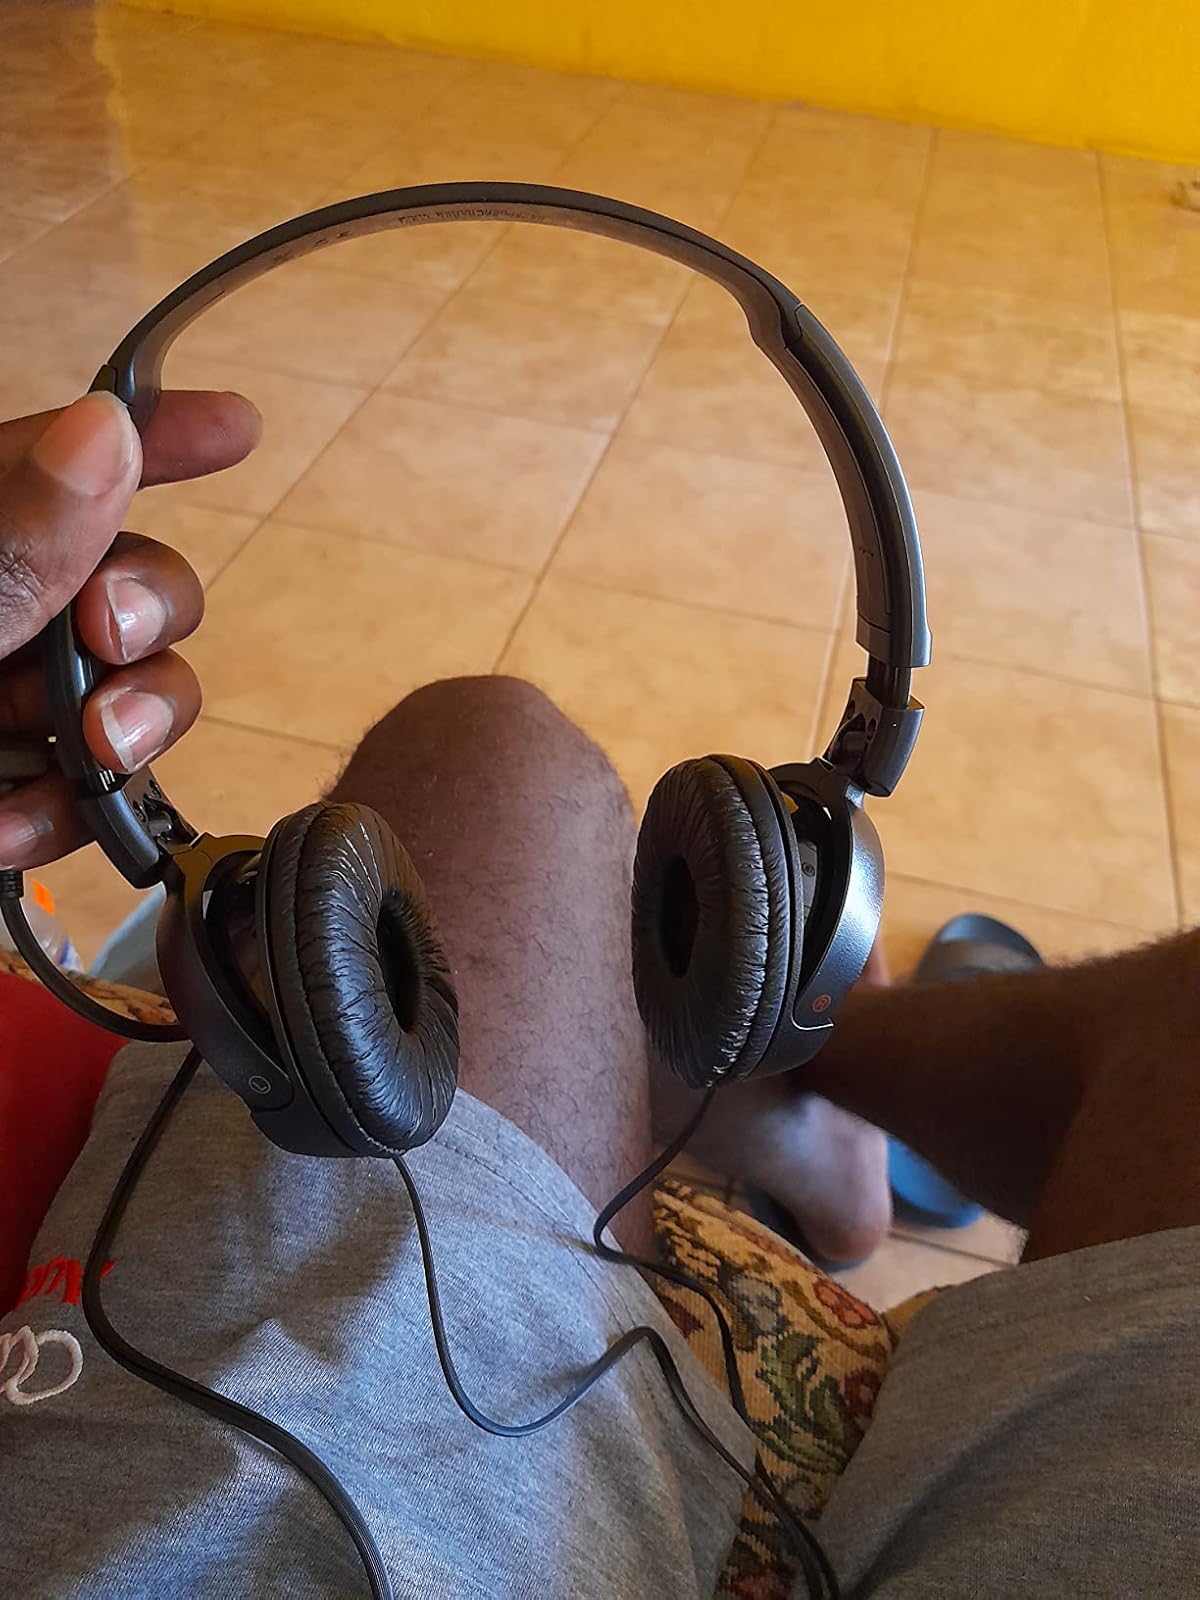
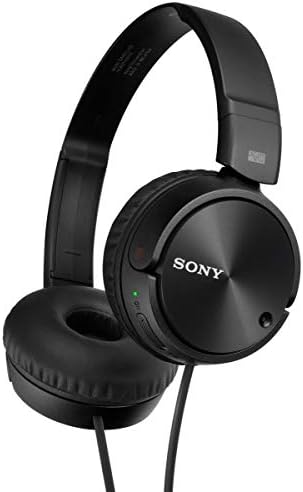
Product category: headphones
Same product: yes